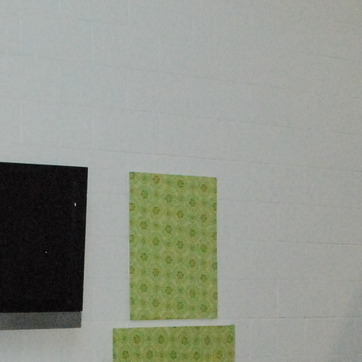
Material: wallpaper